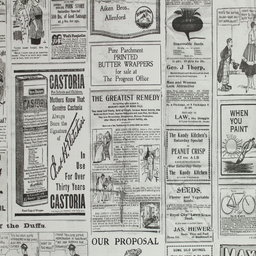
Label: paper